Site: brandenburg
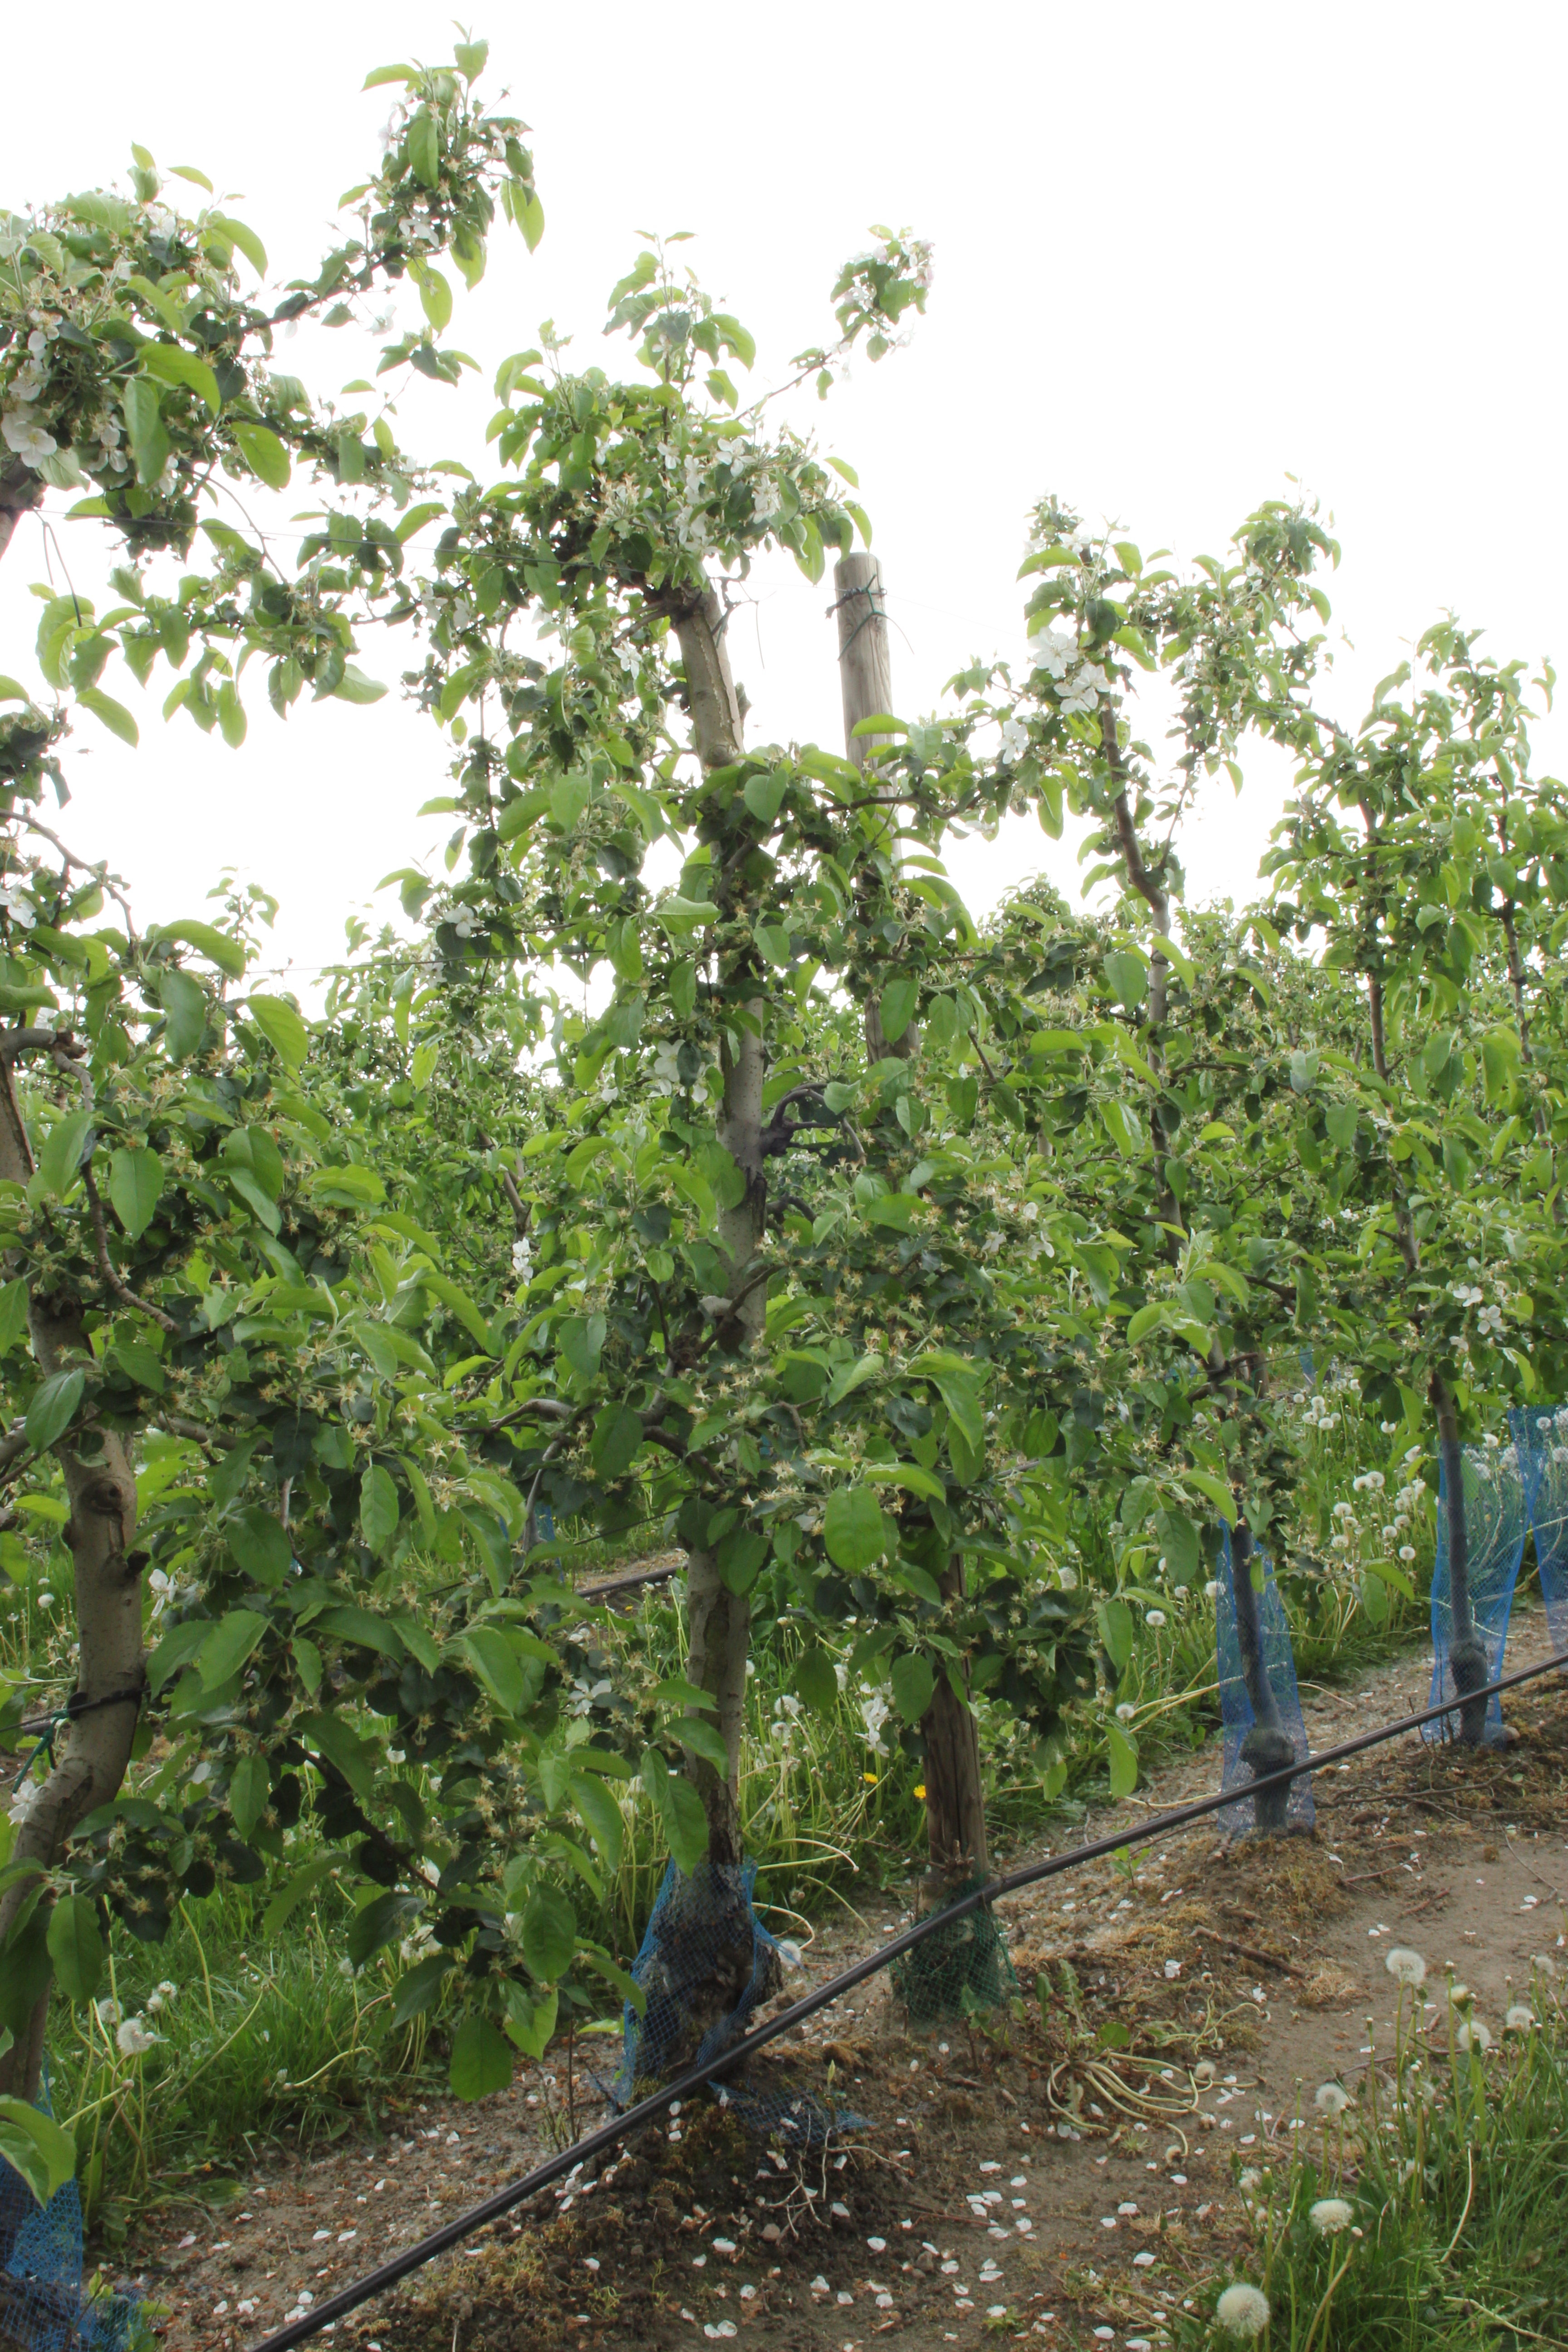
Growth stage (BBCH 67): Flowering